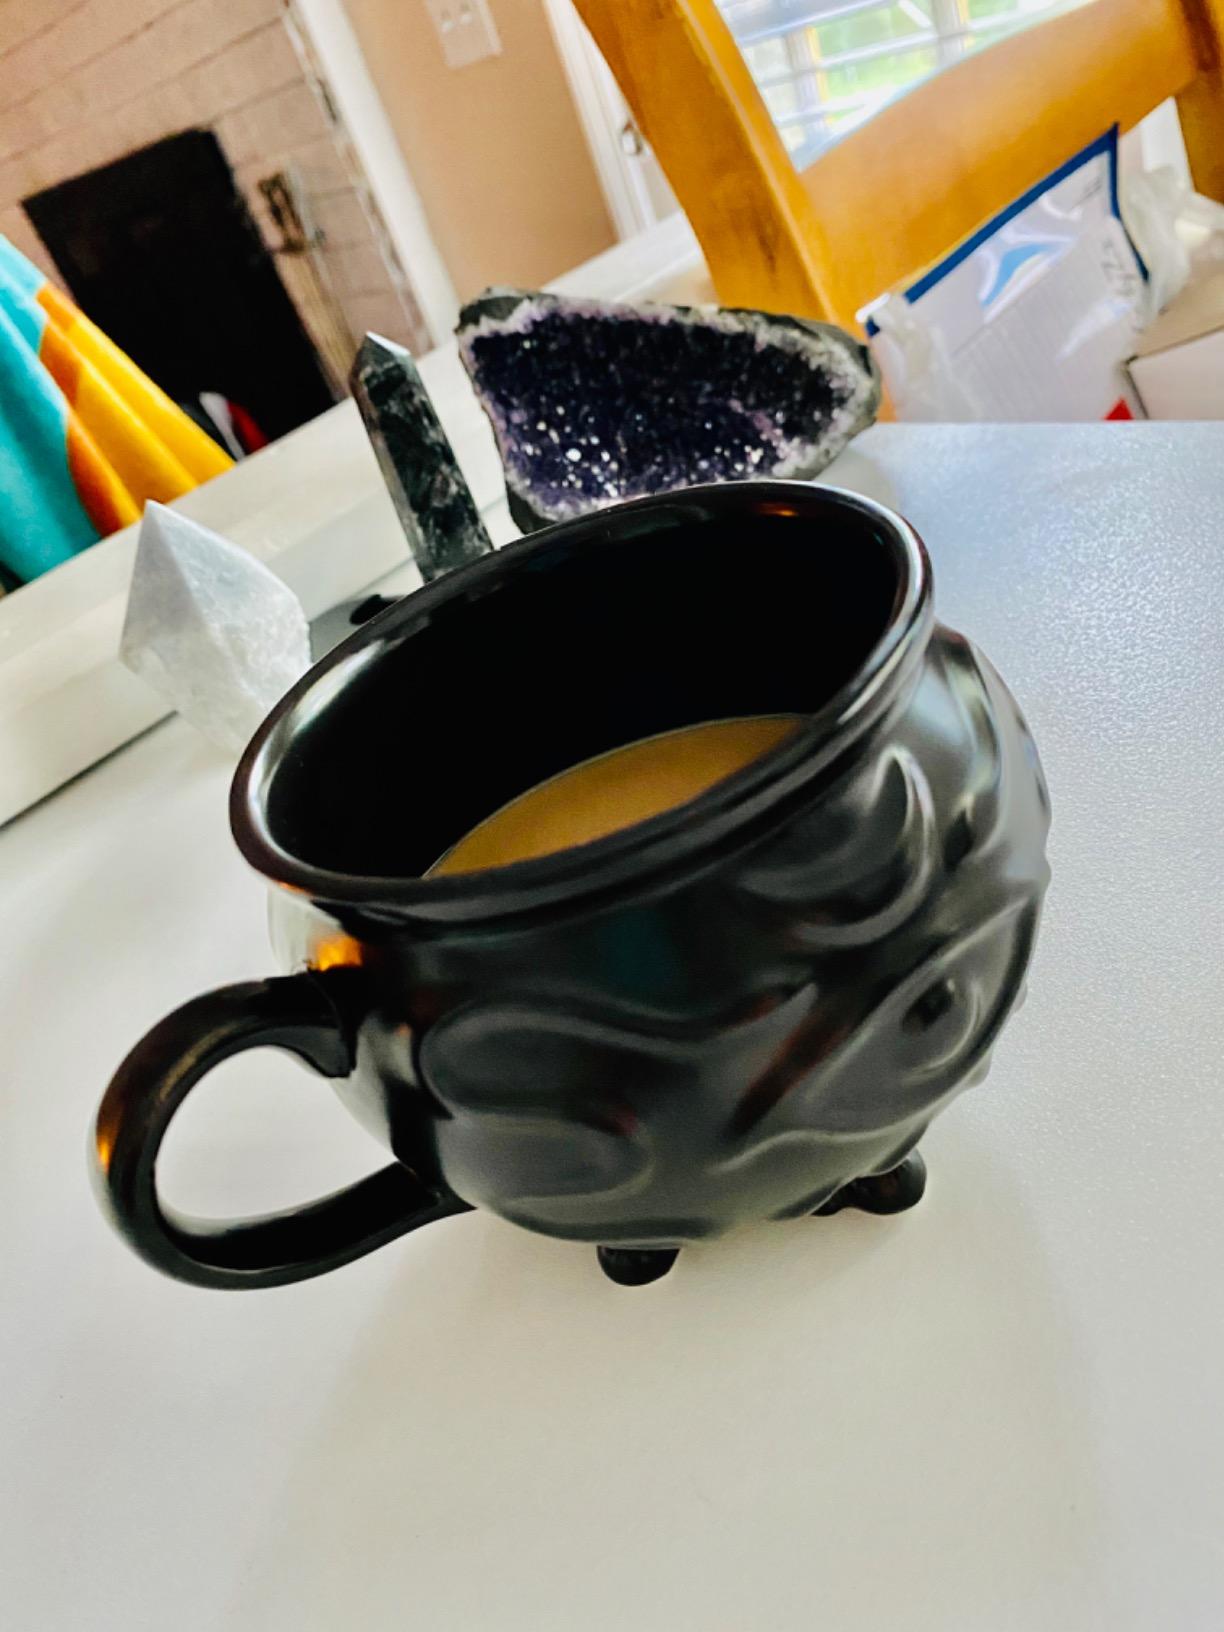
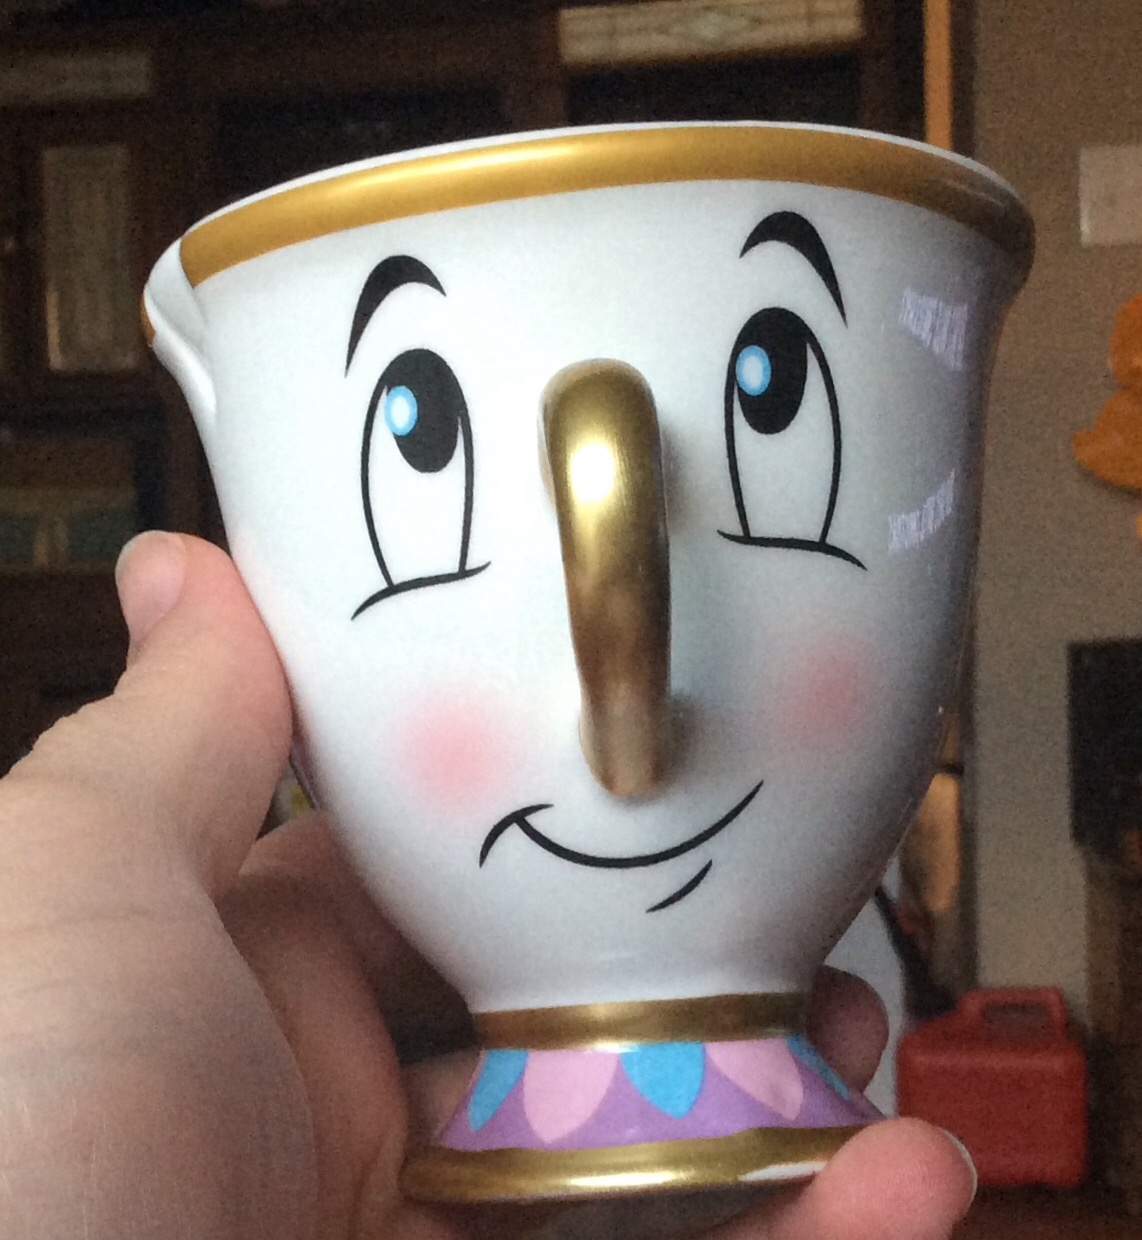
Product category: items_mug
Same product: no